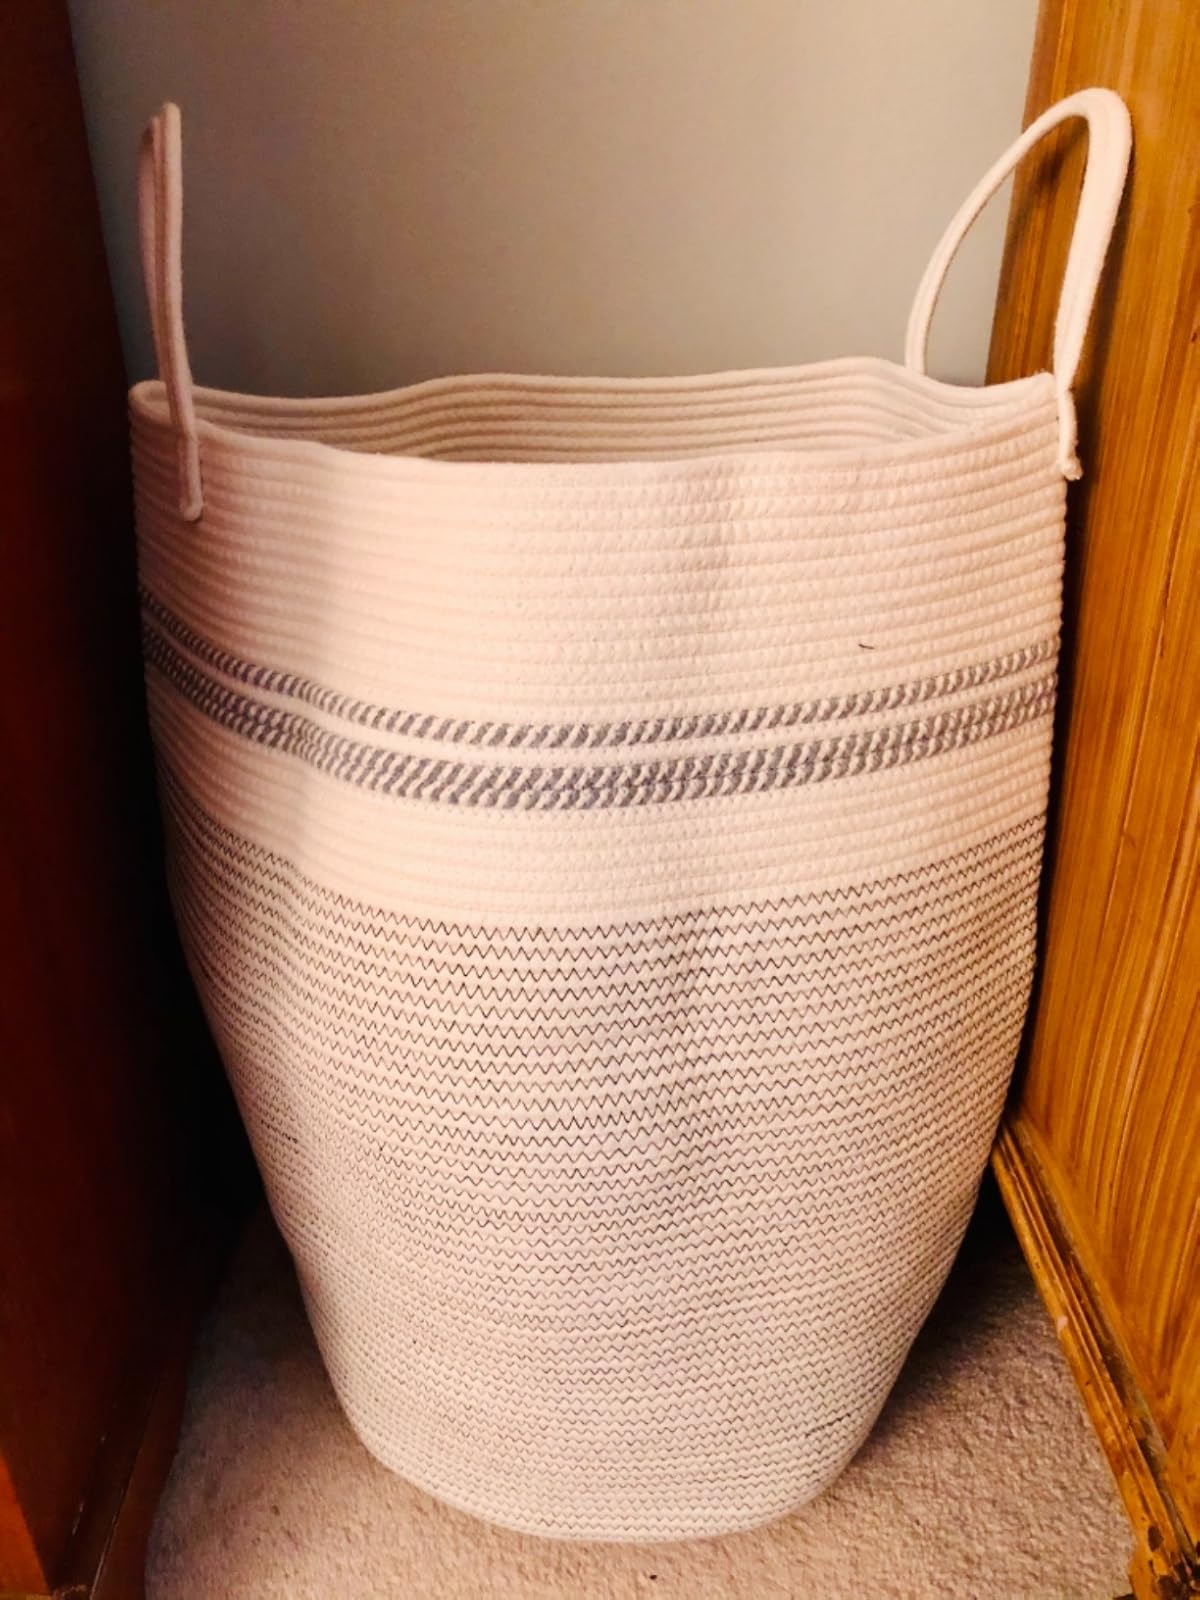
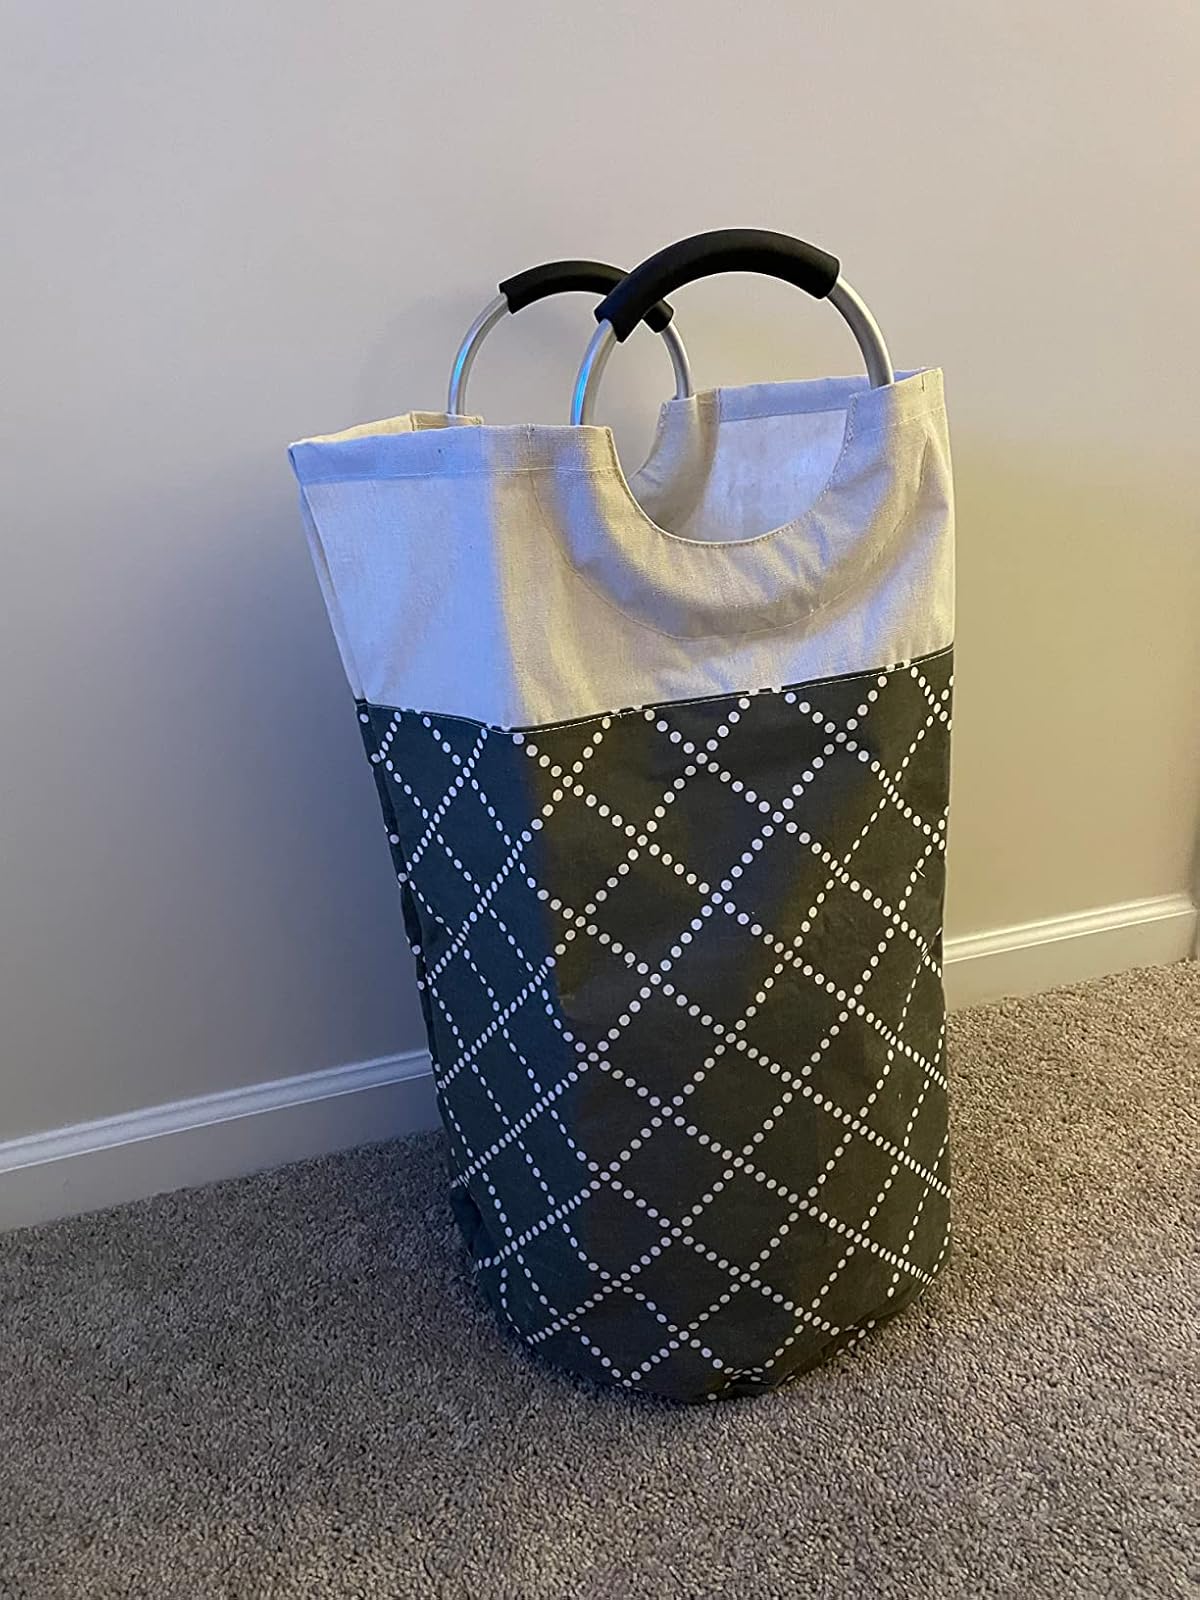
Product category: items_hamper
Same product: no